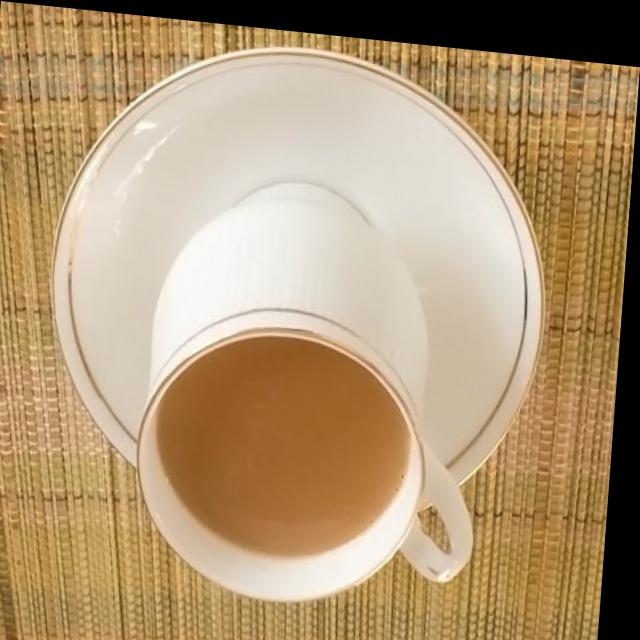
Dish: chai